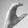
ASL letter: C